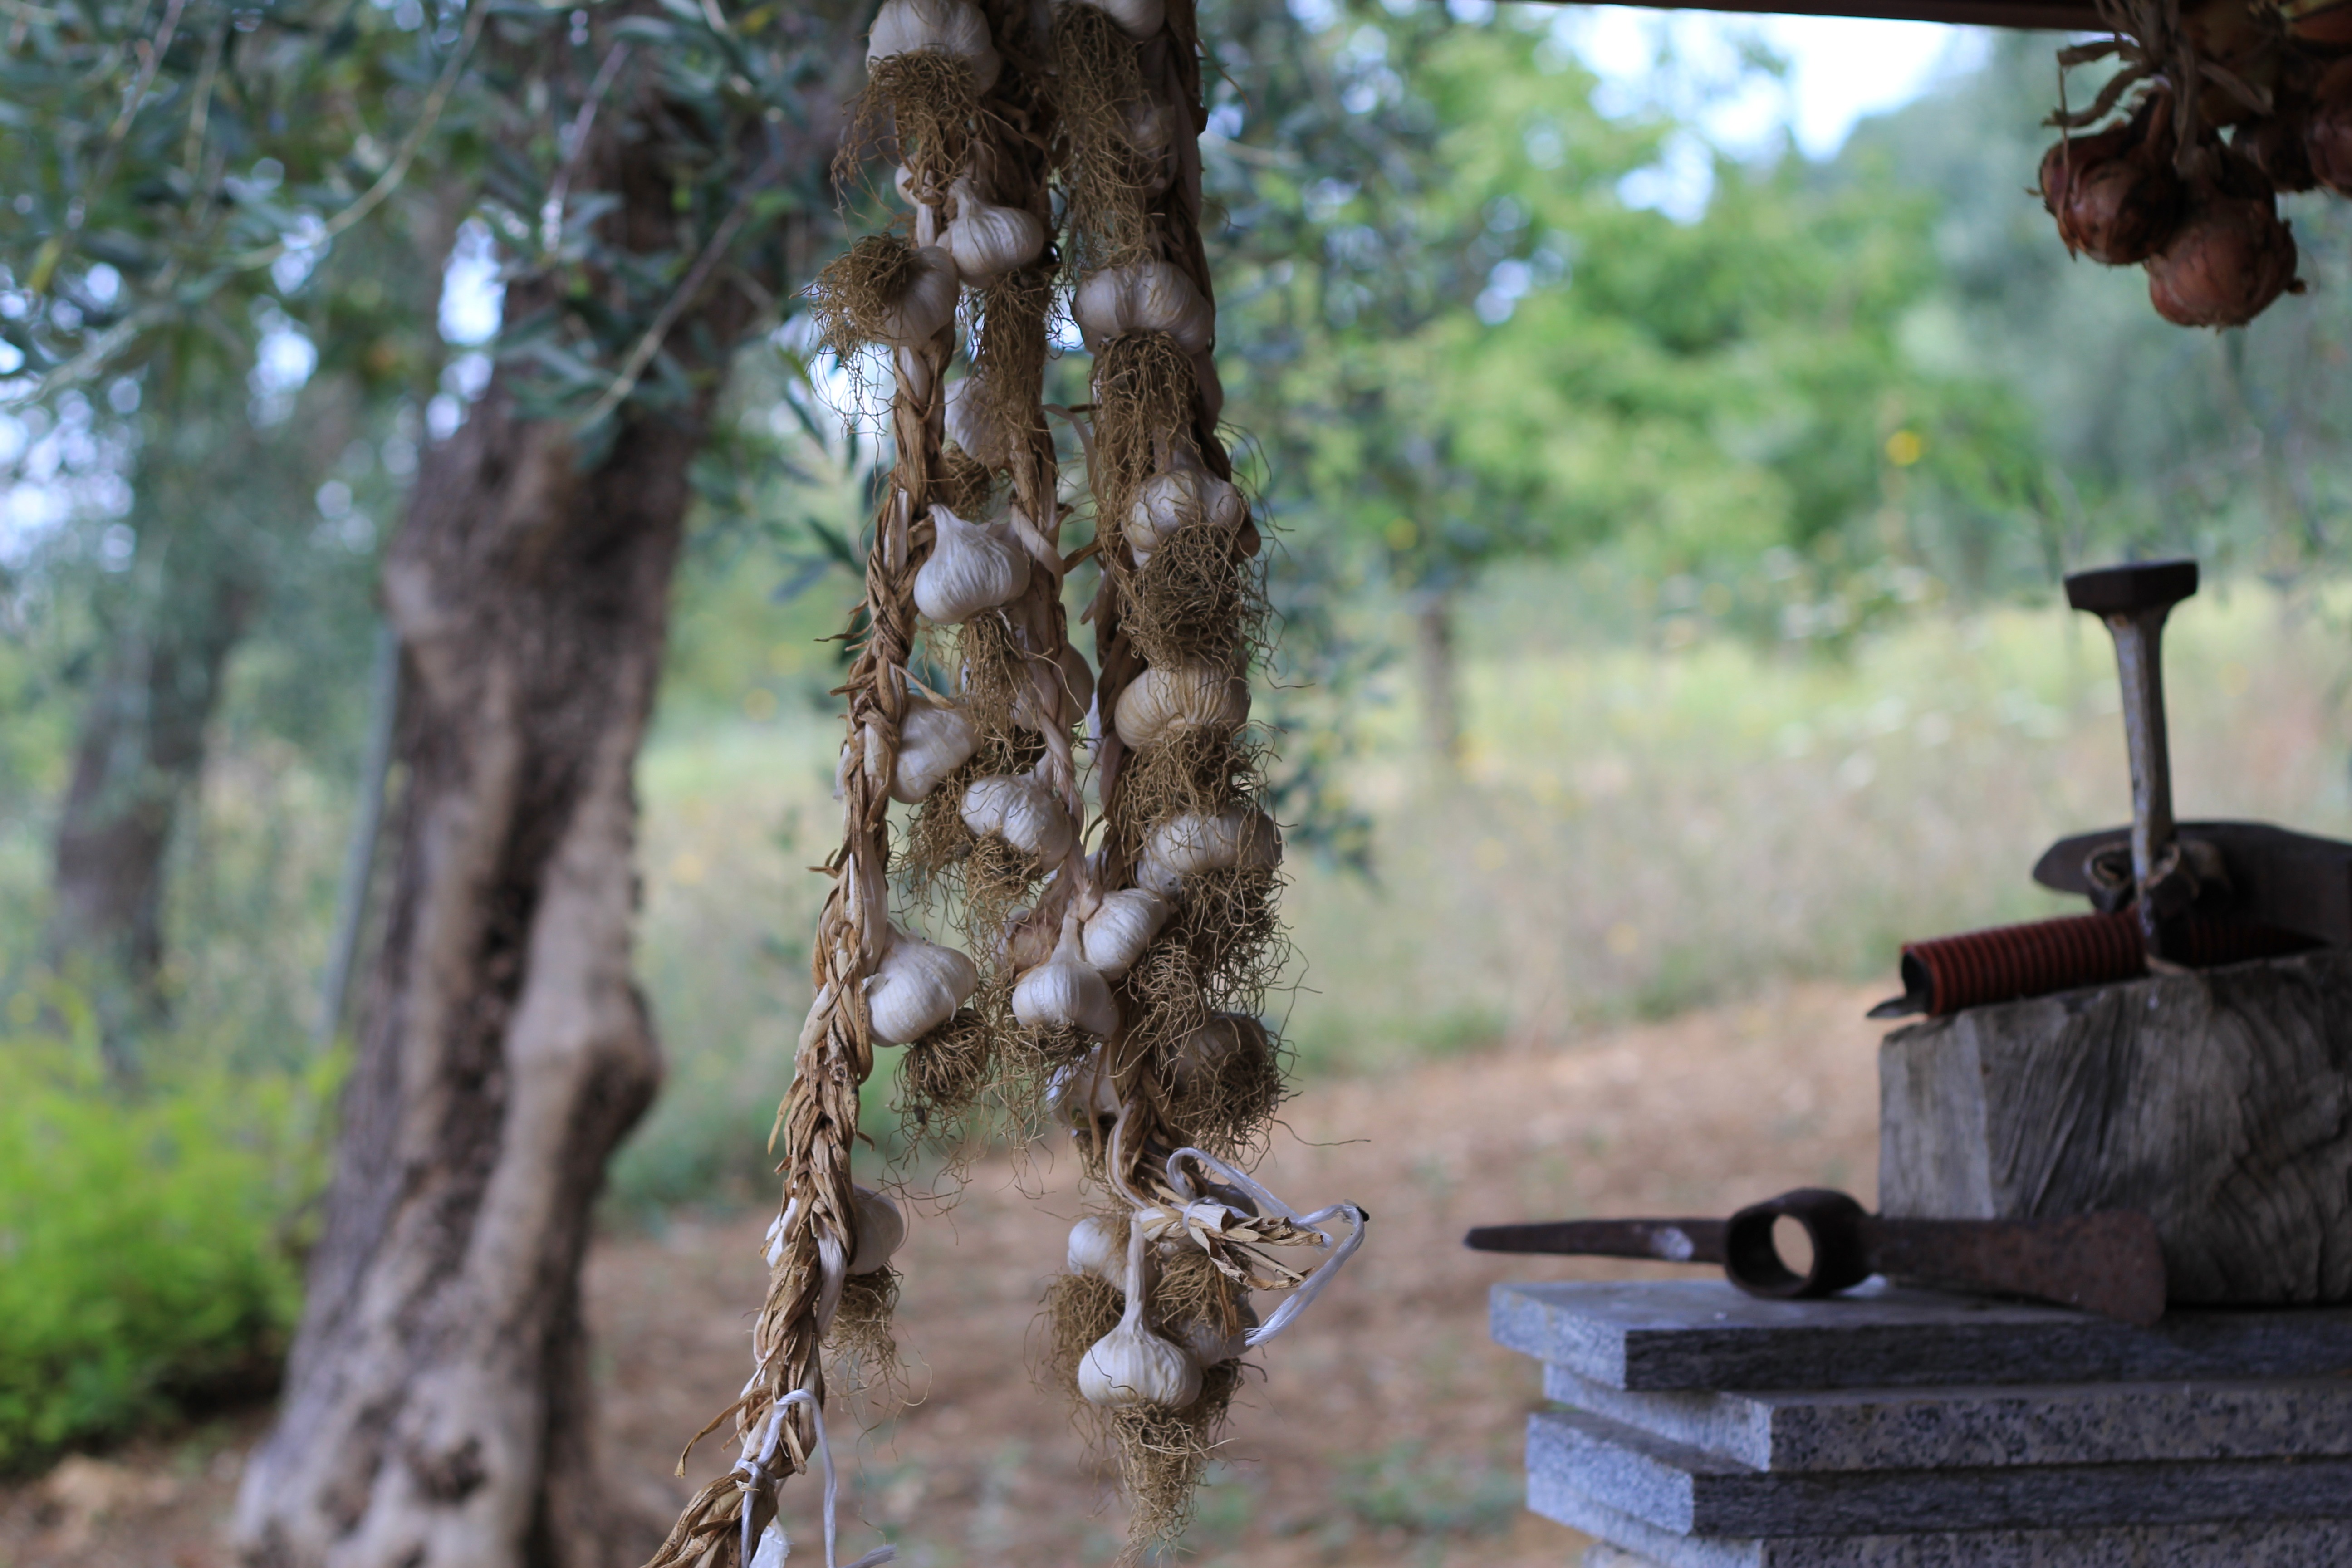
tree, wood, flower, ripe, wildlife, food, spice, ingredient, garlic, vegetable, natural, fresh, agriculture, healthy, health, drying, nutrition, vegetarian, raw, diet, organic, screenshot, nutritious